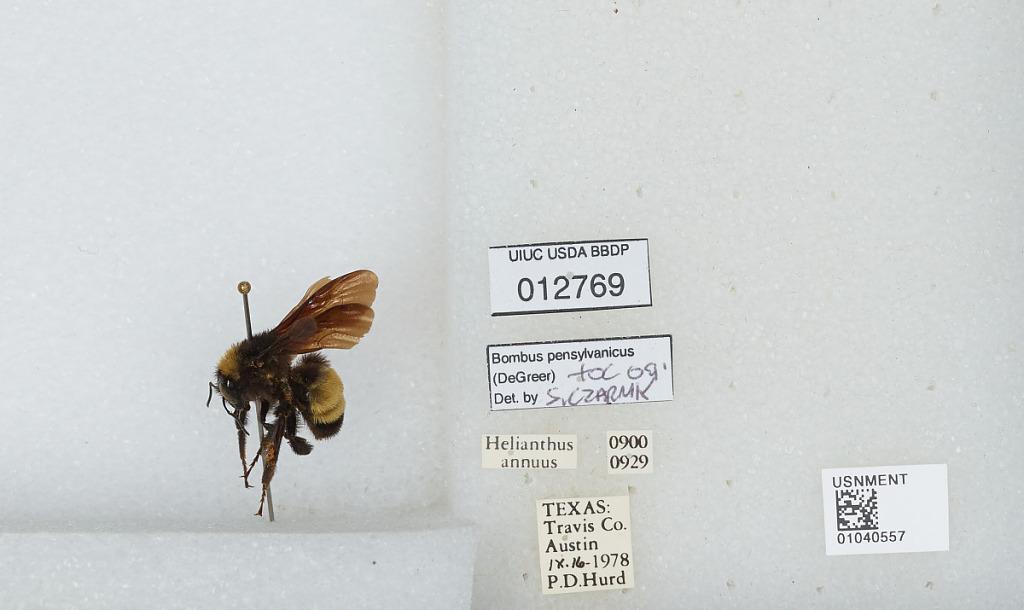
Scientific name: Bombus (Fervidobombus) pensylvanicus pensylvanicus (De Geer)
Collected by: P. Hurd
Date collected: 1978-9-16
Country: United States
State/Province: Texas
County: Travis
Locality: Austin
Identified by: Czarnik, S.